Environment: real
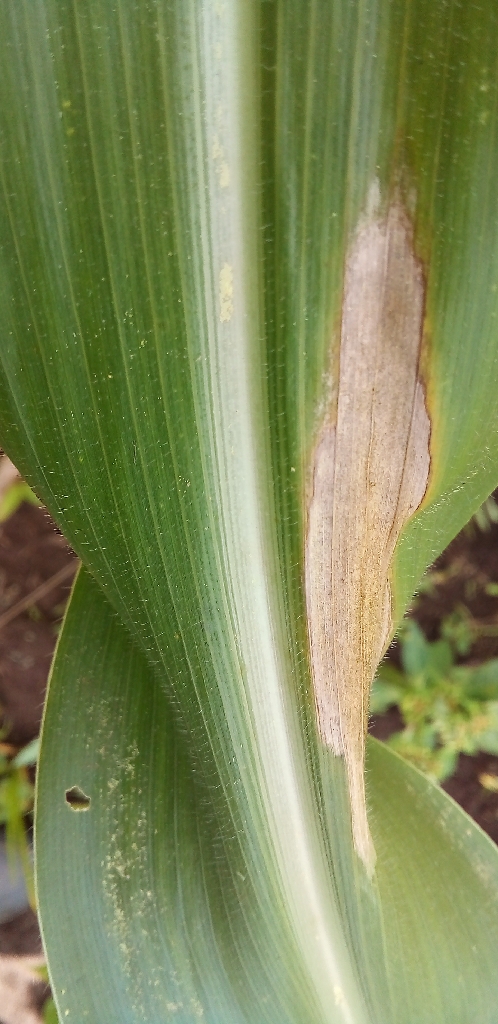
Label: northern_corn_leaf_blight